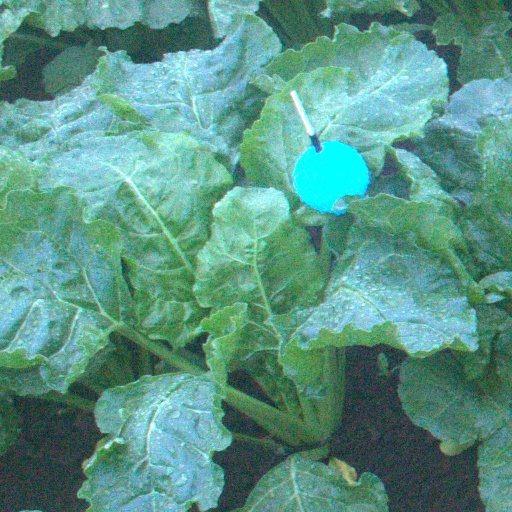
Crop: sugar beet